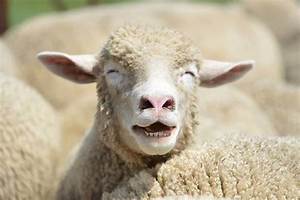
Label: sheep